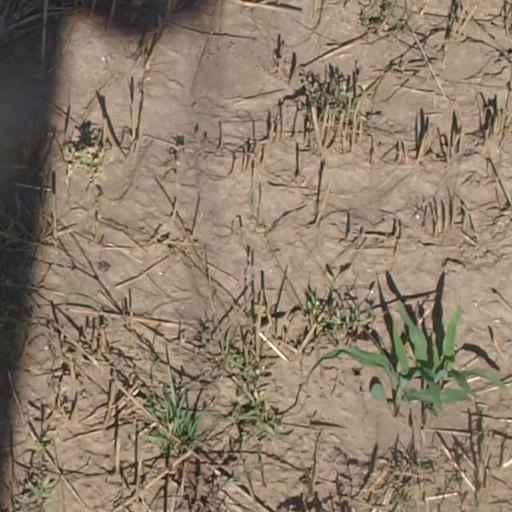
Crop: maize; corn